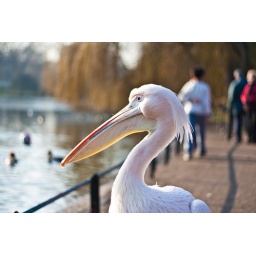
The bird got a lot of attraction in the lake in Palace Park, London